Fernando Belluschi

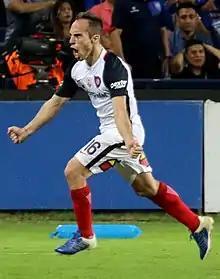
Belluschi with San Lorenzo in 2017

Fernando Daniel Belluschi (born 10 September 1983) is an Argentine midfielder who plays for Estudiantes de Río Cuarto.